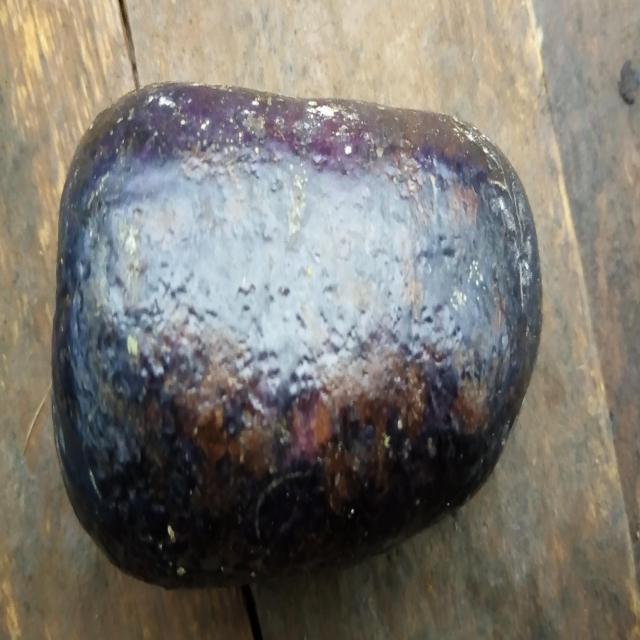
Plum grade: spotted